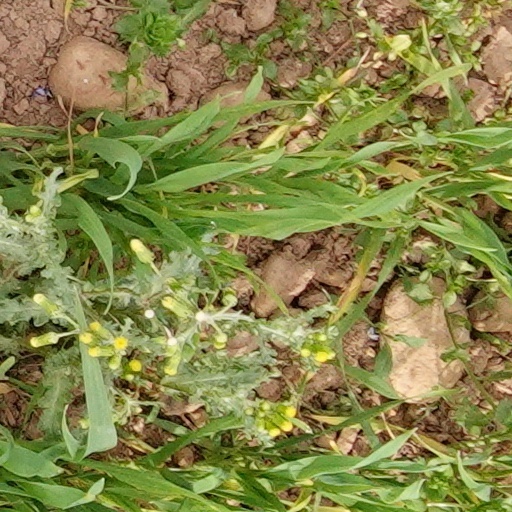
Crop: wheat